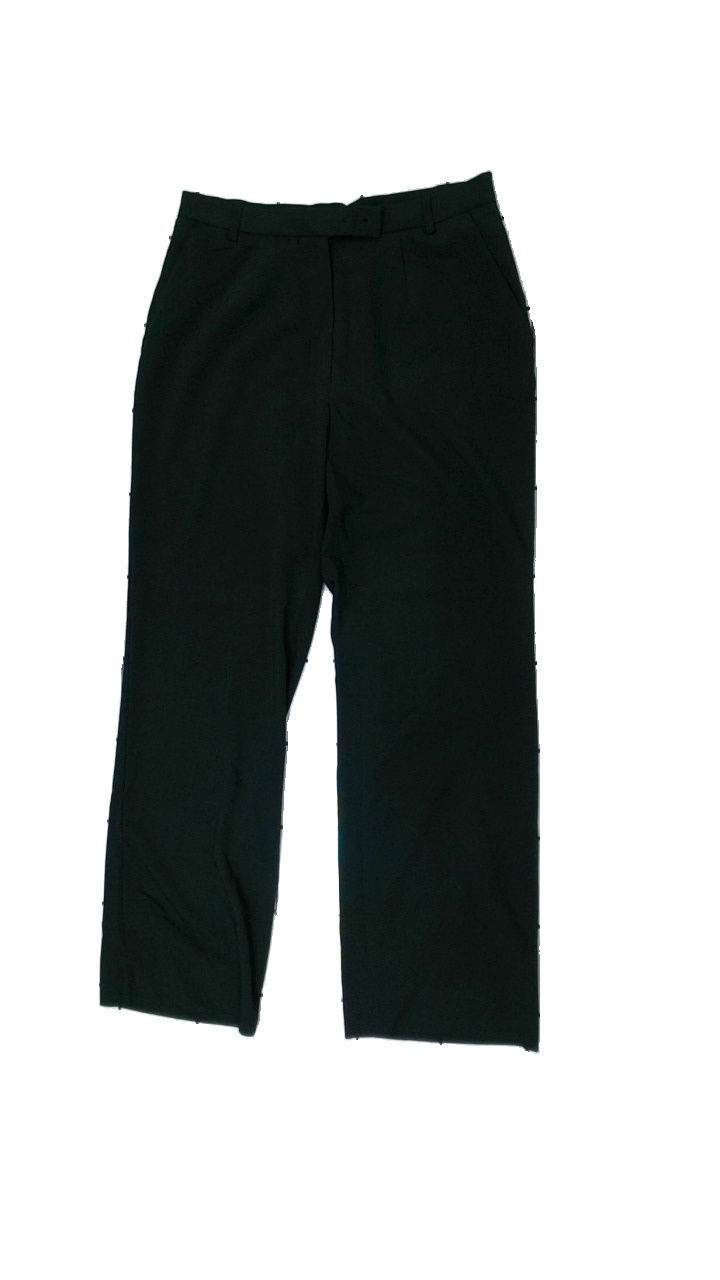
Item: Trousers (Ladies)
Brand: Merrytime
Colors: Black
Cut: Regular
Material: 72% polyester, 28% cotton
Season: All
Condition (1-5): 3
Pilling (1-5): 5
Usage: Reuse
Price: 50-100